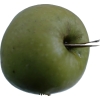
Label: Apple 12